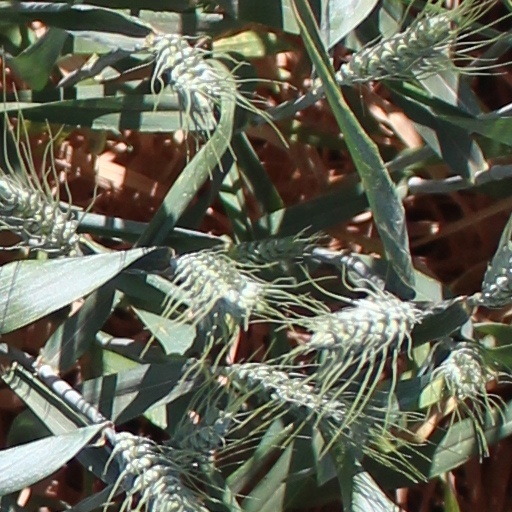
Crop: wheat